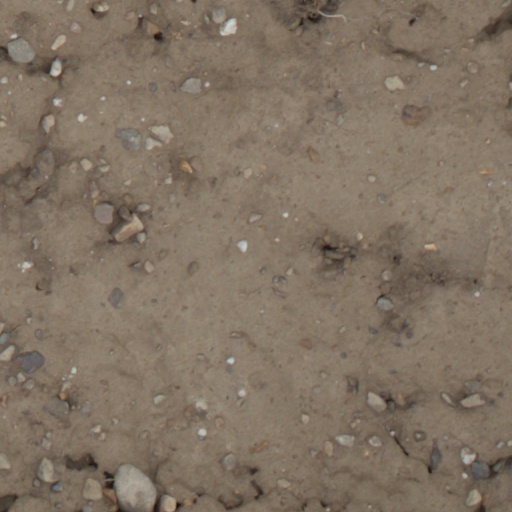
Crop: wheat